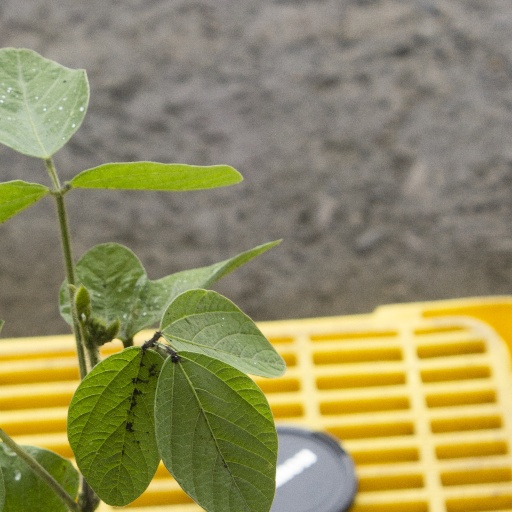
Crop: soybean